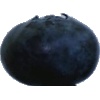
Label: Blueberry 1